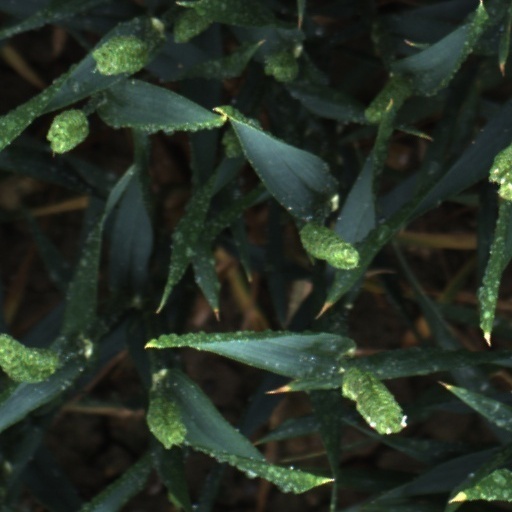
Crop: wheat